Kero Blaster

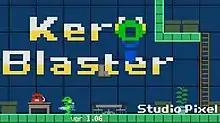
Title screen

is a platform game created by Daisuke "Pixel" Amaya released in 2014 for Windows and iOS. It was the first major release from Pixel since "Cave Story" in 2004. The game places a heavy emphasis on shooting and received positive reviews on both platforms. A short, free demo titled Pink Hour was made available a month before the full game's release. A short, free companion game and sequel to "Pink Hour" titled Pink Heaven was released in November 2015, coinciding with the new "Kero Blaster" update.